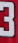
Number: 3